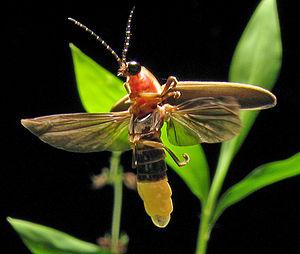
Photinus est un genre d'insectes coléoptères, des lucioles. Il est le genre type de la tribu des Photinini. Ce genre comprend par exemple Photinus pyralis, un insecte de l'État du Tennessee.